Danny Kaleikini

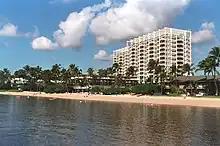
Kahala Hilton in 1988

In 1967, Kaleikini landed his show as the headline entertainer at the Hala Terrace at the Kahala Hilton, the first successful show outside Waikiki. His first five-year contract, negotiated by his manager Wesley Park, guaranteed income of $1.5 million. Over time, it became a "must-see" show attended by United States presidents, foreign dignitaries, and Hollywood celebrities. Kaleikini continued the residency at the Kahala Hilton for 28 years.